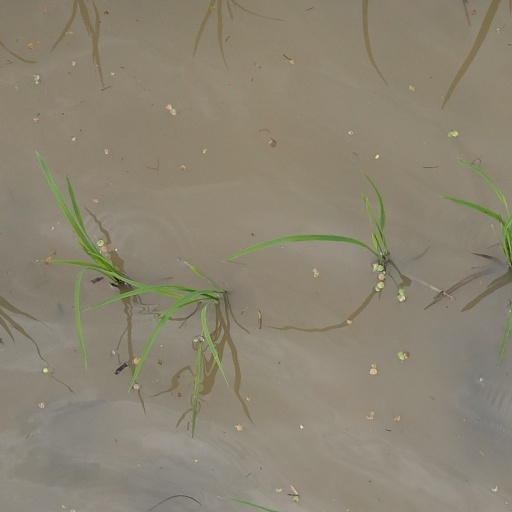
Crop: rice